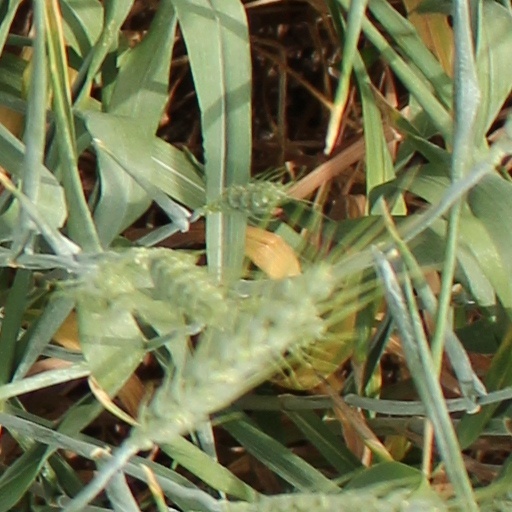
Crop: wheat